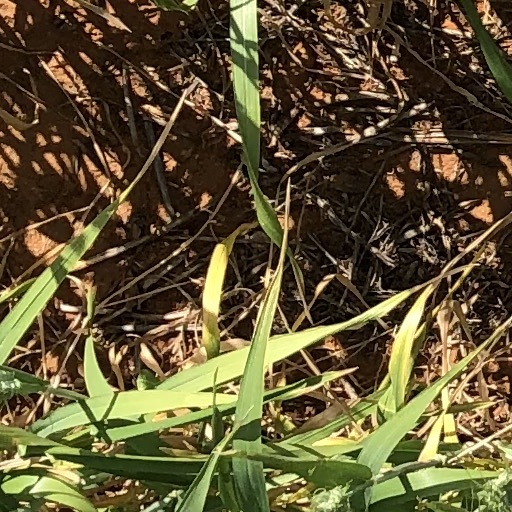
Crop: wheat